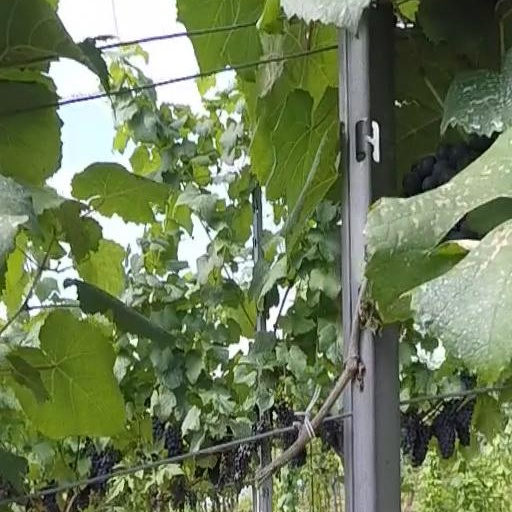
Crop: grape